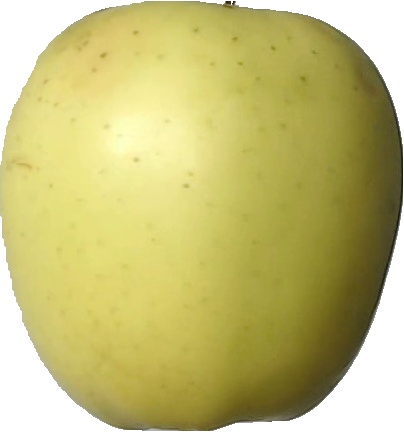
Label: apple_golden_2